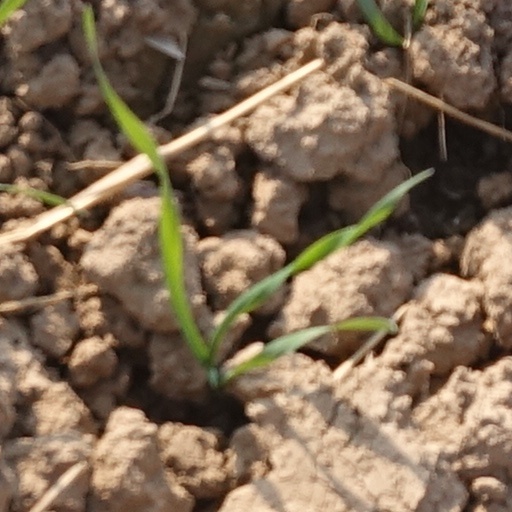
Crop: wheat